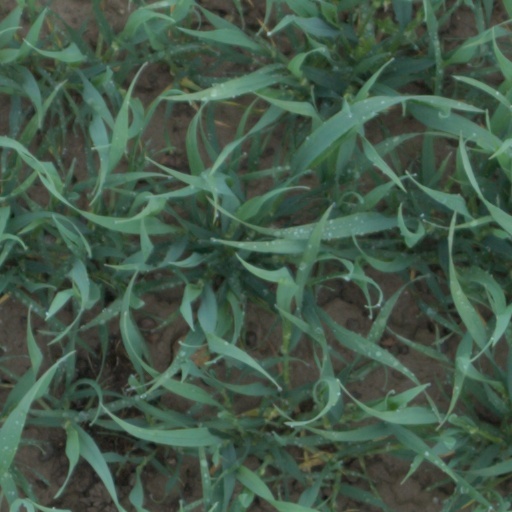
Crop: wheat